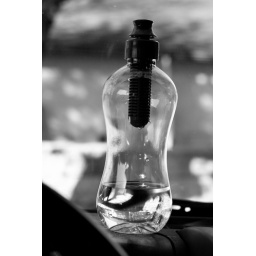
water in my car